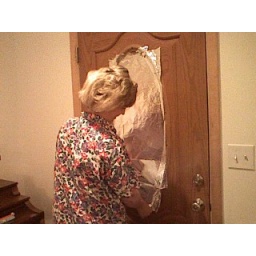
Mom doesnt like the window in the door so she is putting foil over it. oh mom. .